Queen's University at Kingston

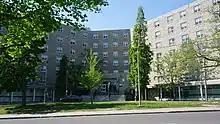
Victoria Hall is the largest student residence at the university

Queen's University Libraries include six campus libraries and archives in six facilities housing 2.2 million physical items and 400,000 electronic resources, including e-books, serial titles and databases. The library's budget in 2007–2008 was $18.1 million, with $9.8 million dedicated to acquisitions. The libraries are Bracken Health Sciences Library, Education Library, Lederman Law Library, Stauffer Humanities and Social Sciences Library, and Engineering & Science Library. The W.D. Jordan Rare Books and Special Collections Library notably harbors early dated books from 1475 to 1700. The Engineering & Science Library and the W.D. Jordan Rare Books and Special Collections Library share facilities, known as Douglas Library. Since 1981, the Queen's University archives has been housed in Kathleen Ryan Hall. The archive manages, preserves, conserves, and makes accessible the information assets and historical record of the university. In addition to the university's archive, Kathleen Ryan Hall also houses the City of Kingston's archives.